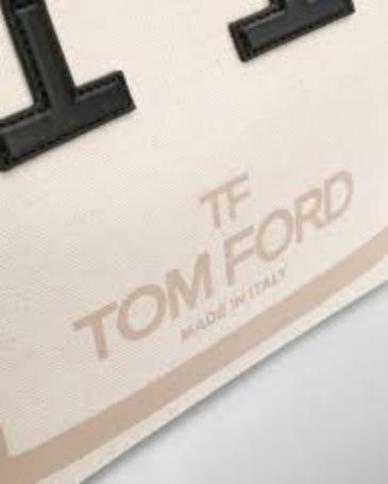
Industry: Clothes